José Mujica

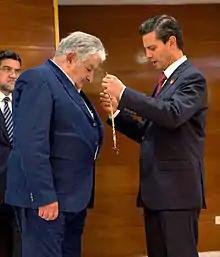
Mujica receiving the Collar of the Order of the Aztec Eagle from President Enrique Peña Nieto of Mexico in 2014

In September 2013, Mujica addressed the United Nations General Assembly's 68th session, with a long speech devoted to humanity and globalization. The speech called on the international community to strengthen efforts to preserve the planet for future generations and highlighted the power of the financial systems and the impact of economic fallout on ordinary people. He urged a return to simplicity, with lives founded on human relationships, love, friendship, adventure, solidarity and family, instead of lives shackled to the economy and the markets.